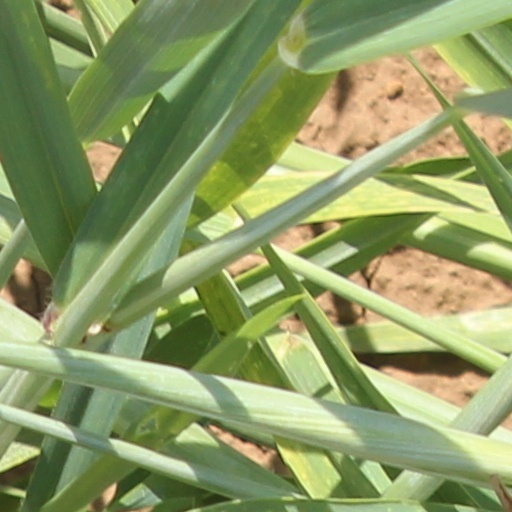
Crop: wheat